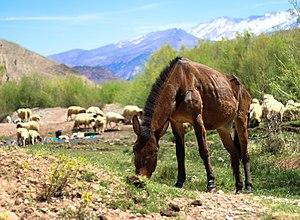
Un mulet marron mangeant de l'herbe dans la vallée d'Ait Bouguemez, Maroc العربية: خيل بني يأكل العشب في وادي ايت بوغماز، المغرب